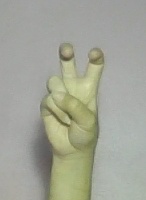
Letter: toot